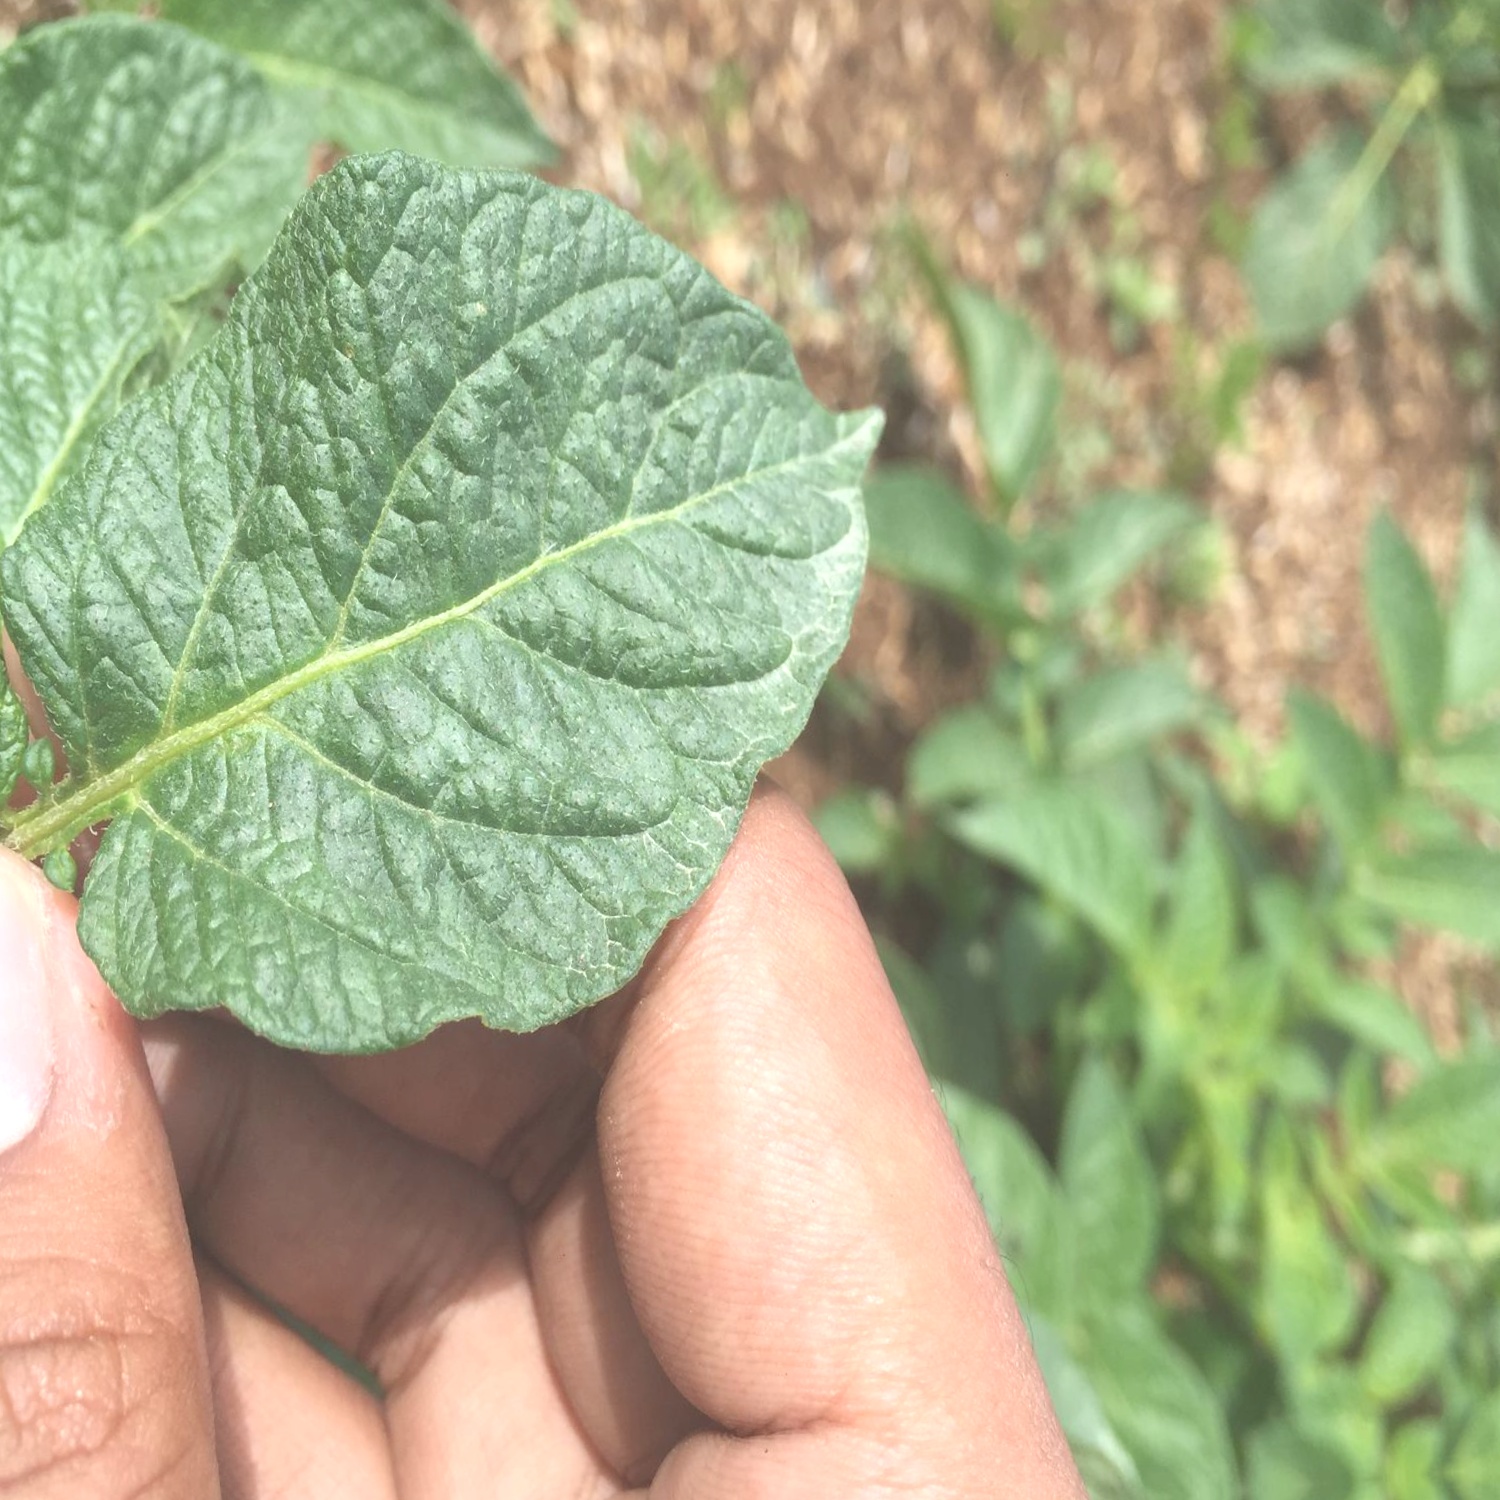
Etiqueta: Virus